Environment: real
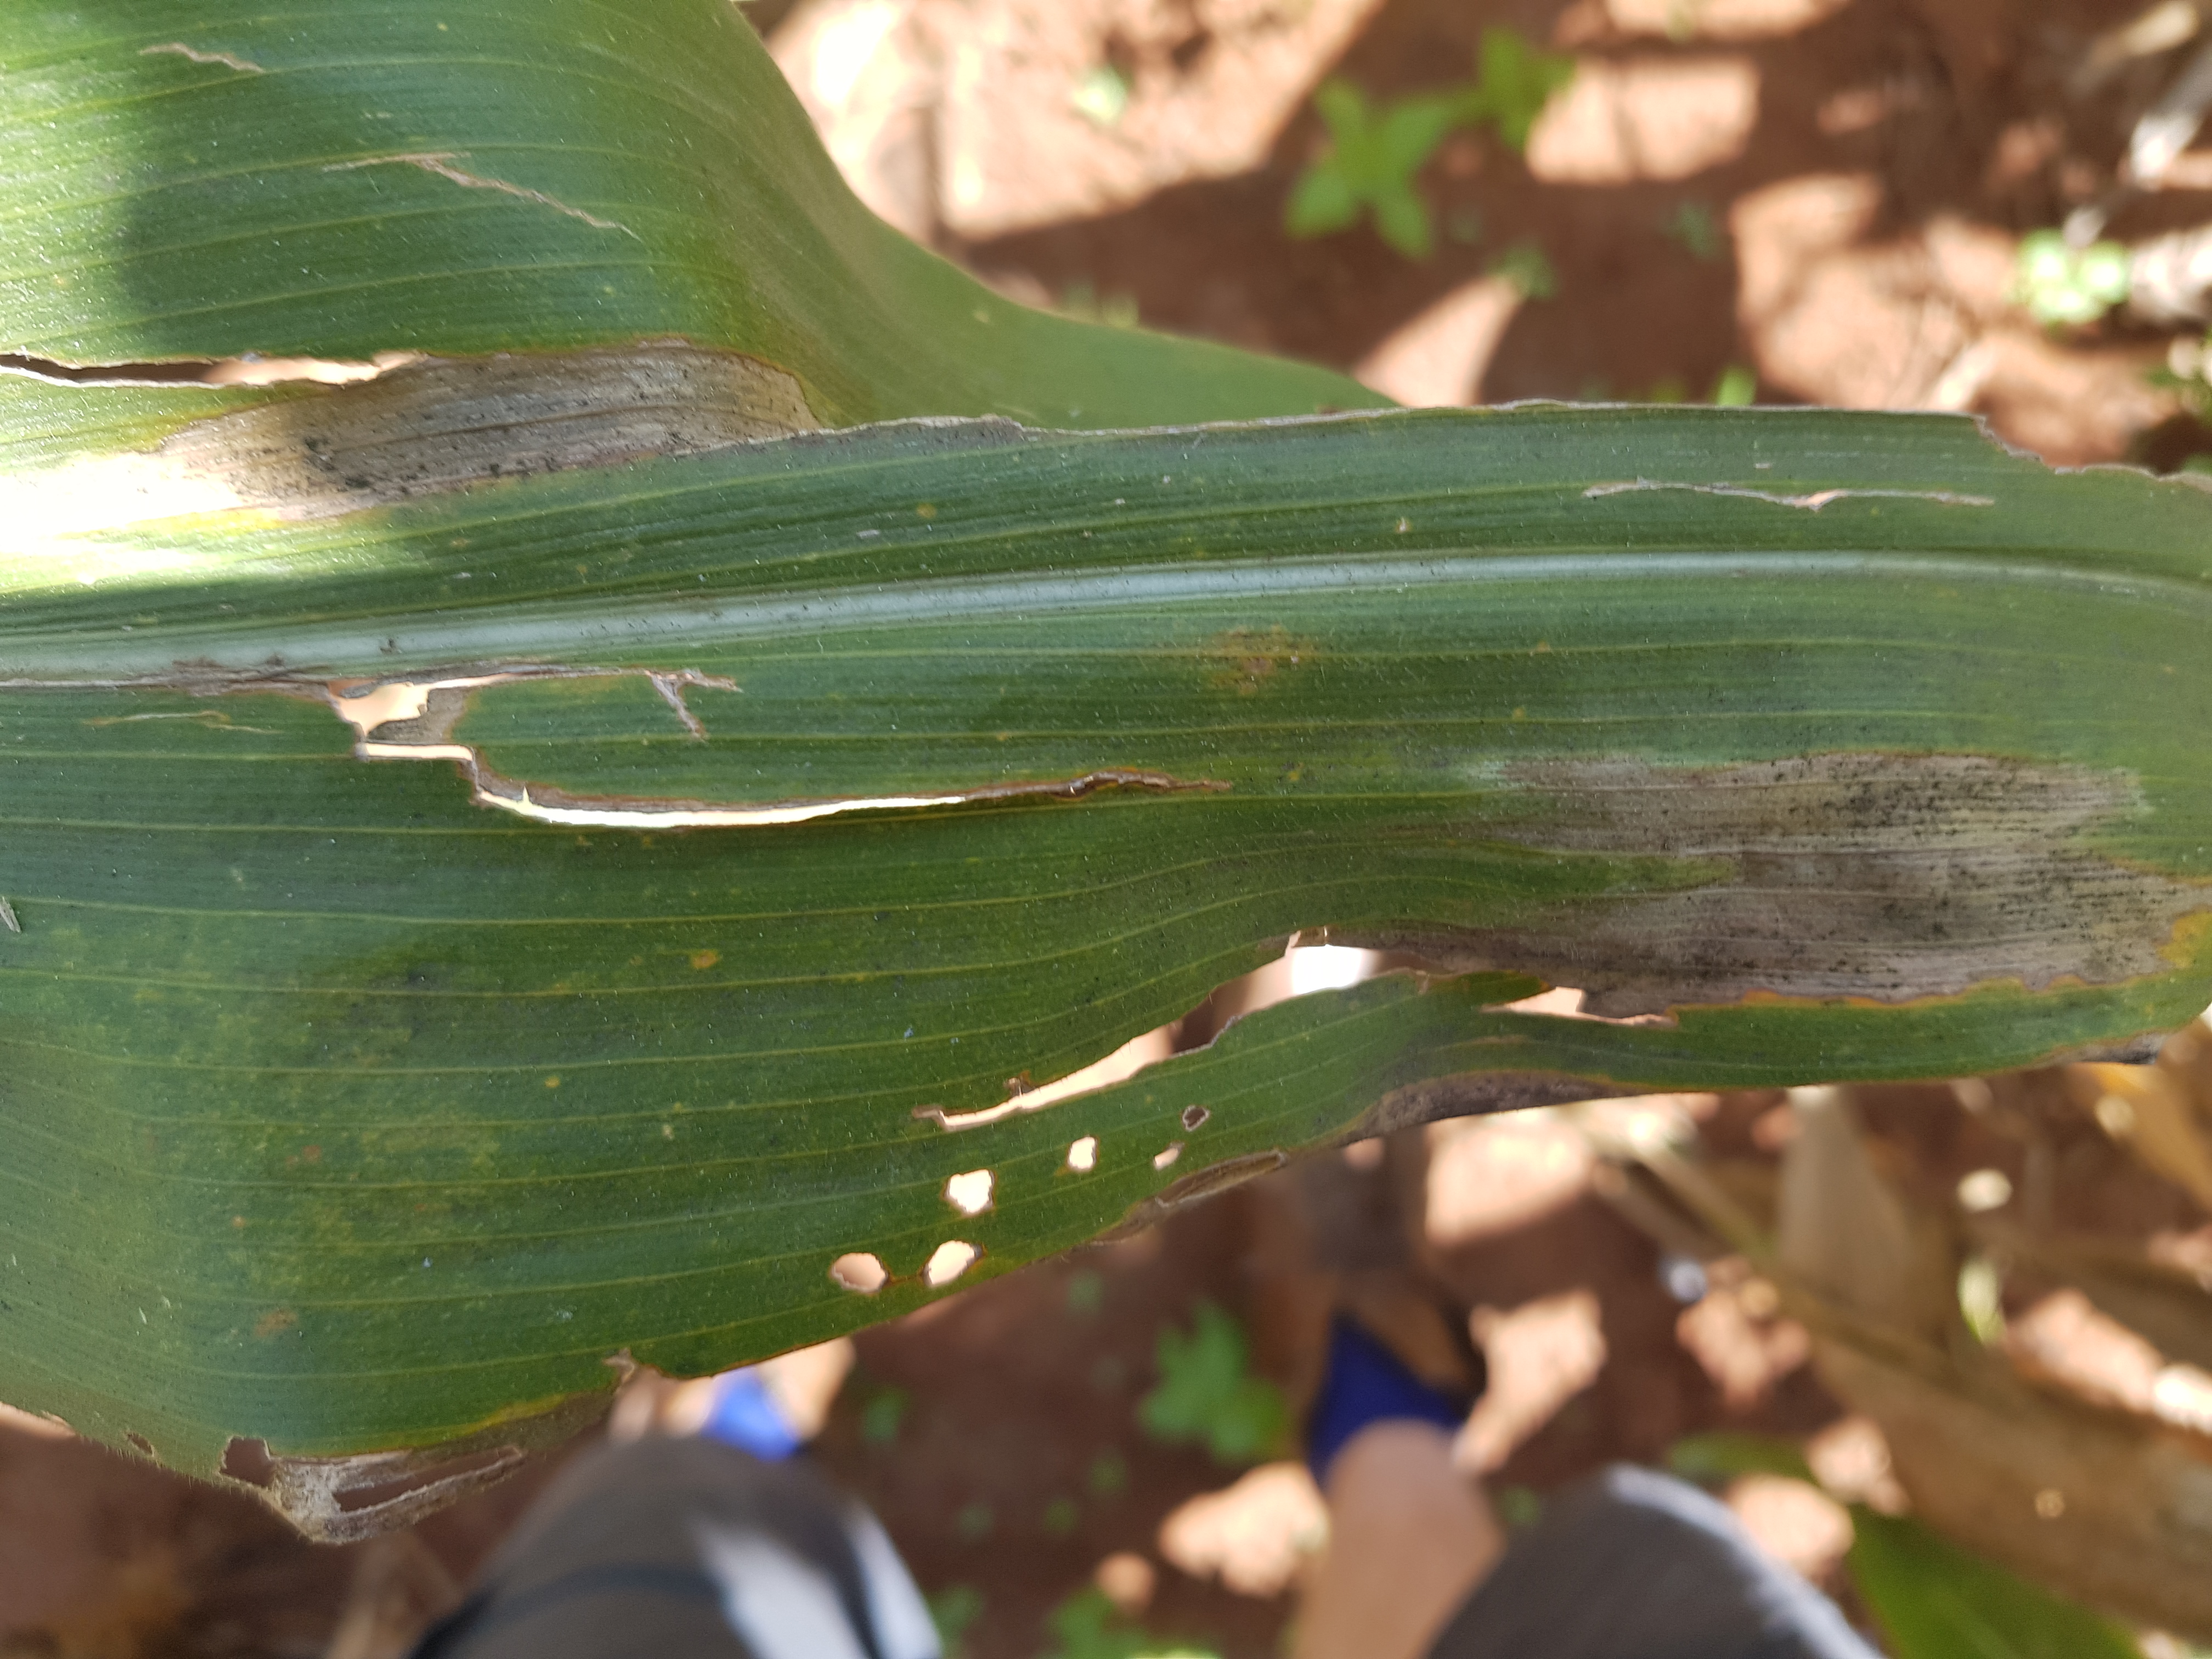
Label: northern_corn_leaf_blight